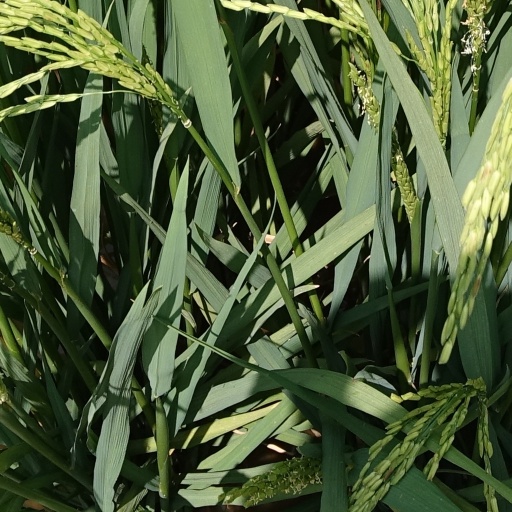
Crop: rice